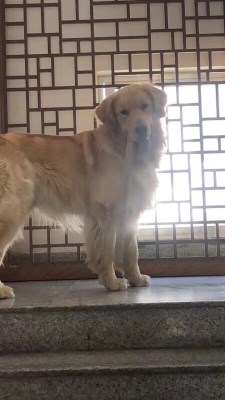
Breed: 5355-n000126-golden_retriever